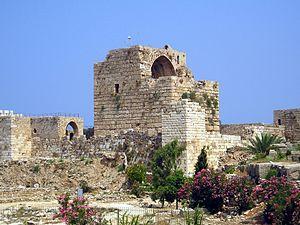
Le château de Gibelet dit aussi château de Byblos est un château médiéval situé à Byblos, au Liban. Bâti par les Croisés au XIIᵉ siècle sur des fondations phéniciennes et romaines.
Byblos est une ville du Liban. Les Grecs la nommèrent Byblos, car c'est de Gebal que le papyrus était importé en Grèce.